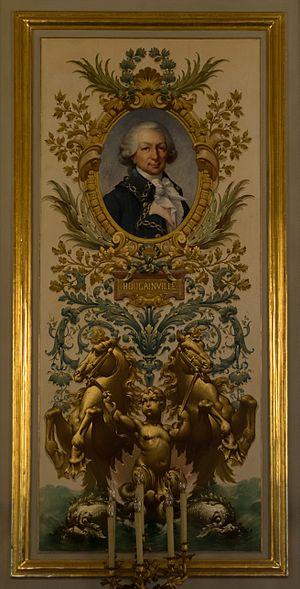
Un ornement mural dorée à la feuille d'or représentant Louis-Antoine de Bougainville à l'Hôtel de la Marine à Paris, France.